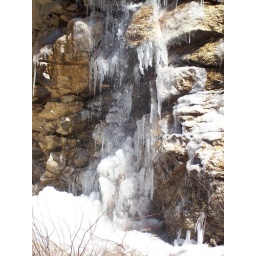
water fall and ice formation in lamoille canyon nevada